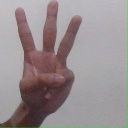
अक्षर: व